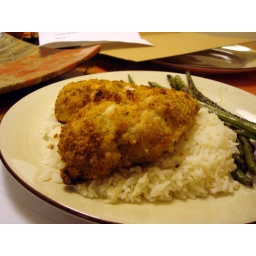
Garlic chicken over rice with sauteed green beans. Nummy.